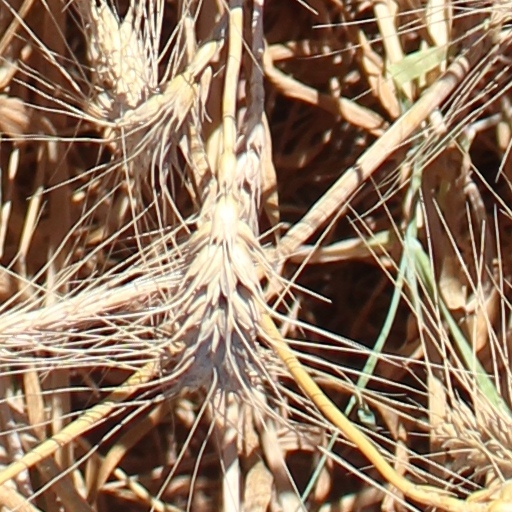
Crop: wheat